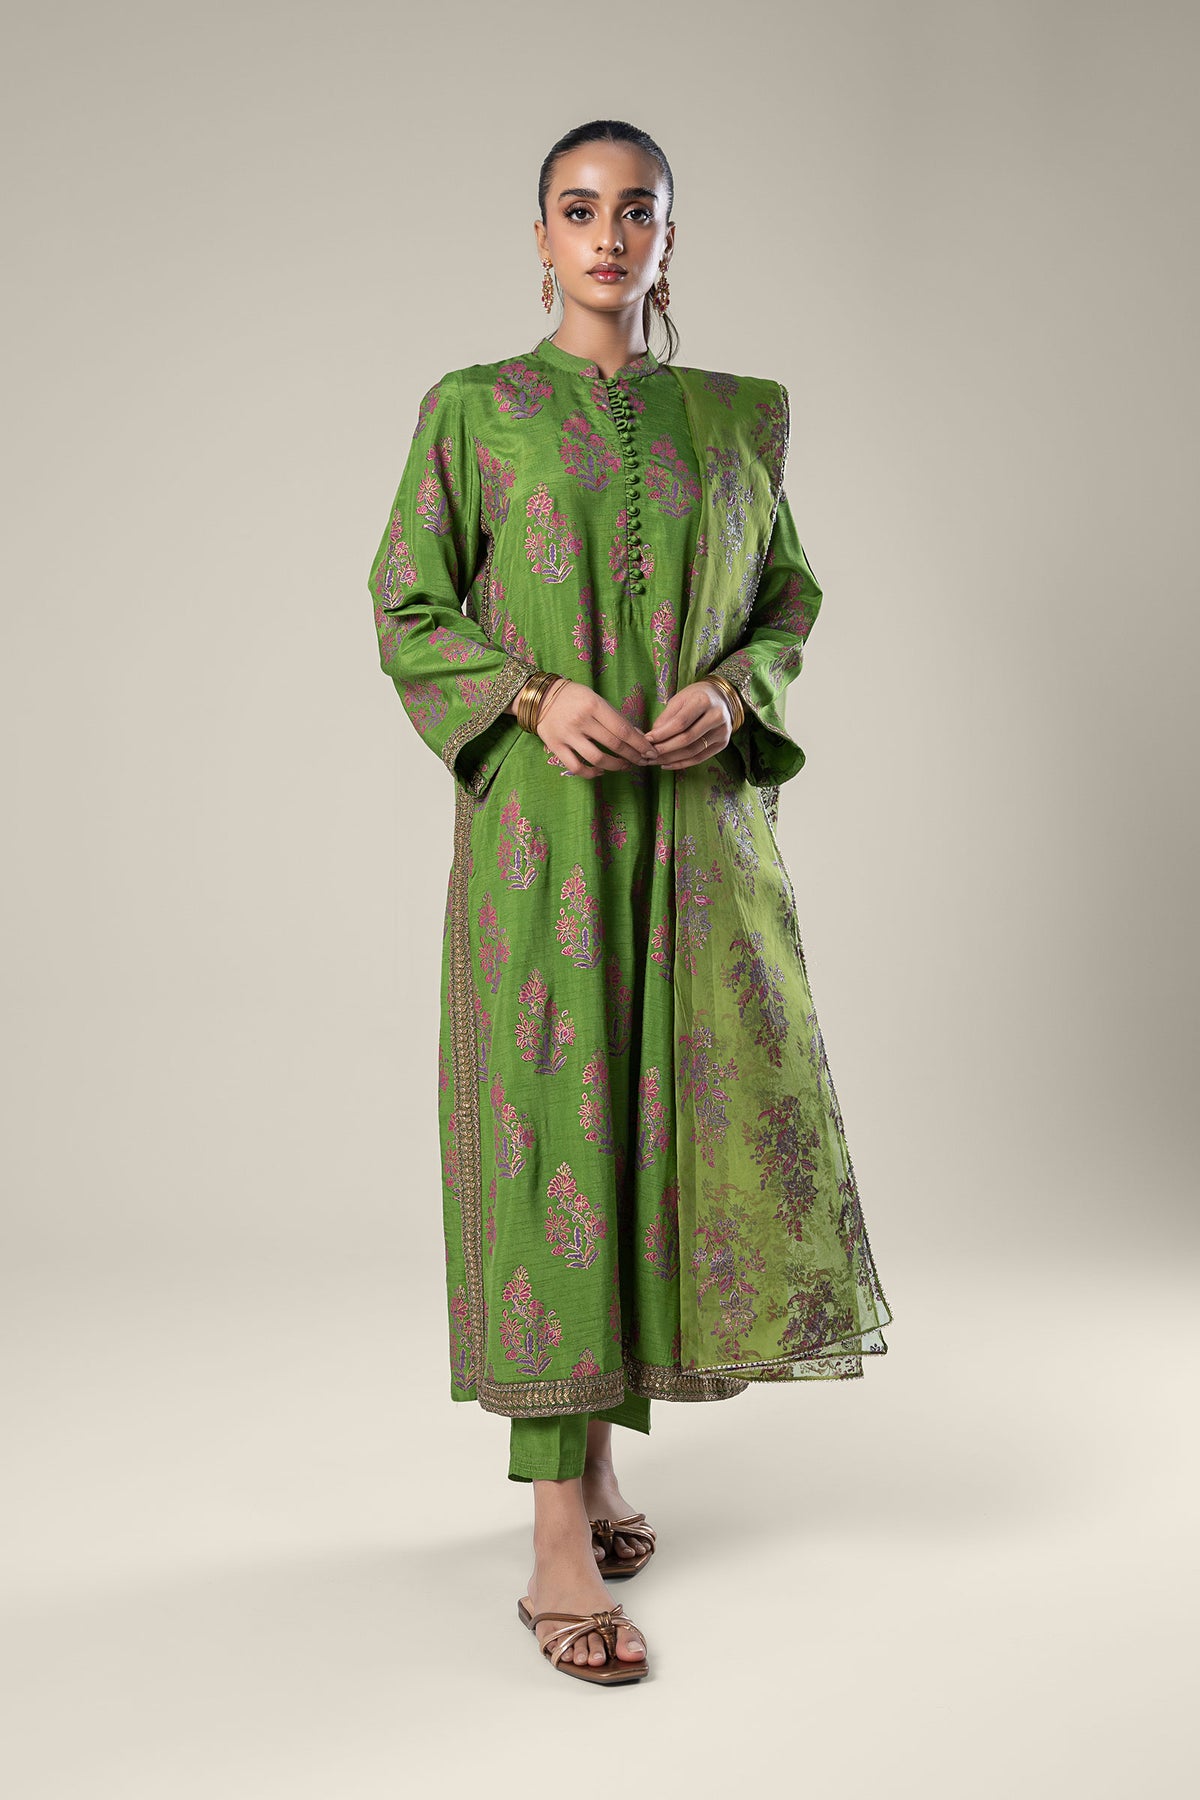
green multi embroidered kurta set